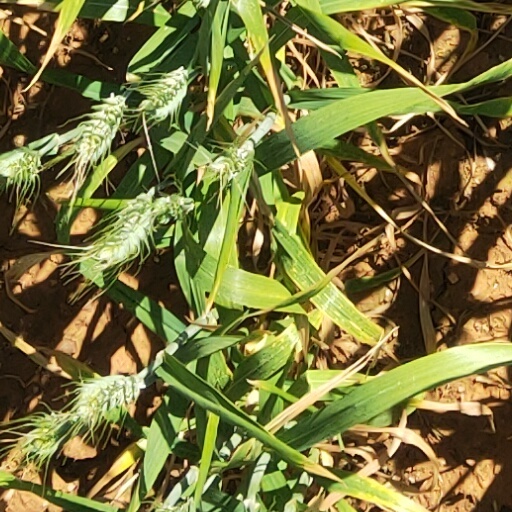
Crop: wheat